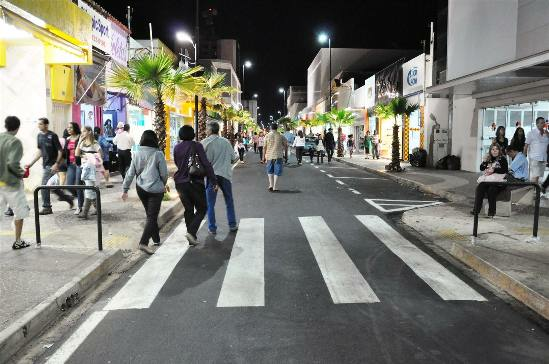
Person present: Yes